Sandro Mareco

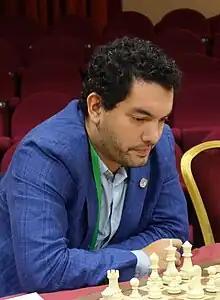
Mareco in 2023

Sandro Fabio Mareco (born 13 May 1987) is an Argentine chess player. He was awarded the title of Grandmaster by FIDE in 2010. Mareco competed in the FIDE World Cup in 2011 (losing to Ferenc Berkes in the first round), 2013 (losing to David Navara in the first round), 2015 (beating Ni Hua in the first round and losing to Anton Kovalyov in the second round), 2017 (losing to Matthias Blübaum in the first round), 2019 (losing to Sanan Sjugirov in the first round) and 2021 (defeating Sami Khader in the first round). He has played for the Argentine national team in the Chess Olympiad since 2012.